Eisenhüttenstadt

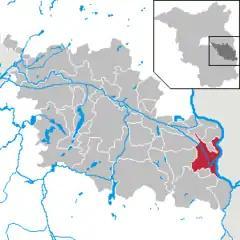
Panorama with blast furnace

Eisenhüttenstadt is a town in the Oder-Spree district of the state of Brandenburg, in eastern Germany, on the border with Poland. East Germany founded the city in 1950 as a model socialist city. It was known as Stalinstadt between 1953 and 1961, in honor of Joseph Stalin, the former leader of the Soviet Union. It was renamed as Eisenhüttenstadt during the campaign of de-Stalinization in East Germany.